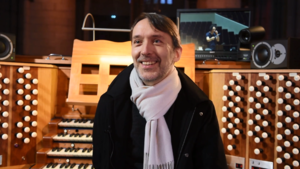
Olivier Latry au Grand Orgue de la Cathédrale Notre Dame de La Treille
Olivier Latry, né à Boulogne-sur-Mer le 22 février 1962, est un organiste, professeur d'orgue, concertiste et improvisateur français.